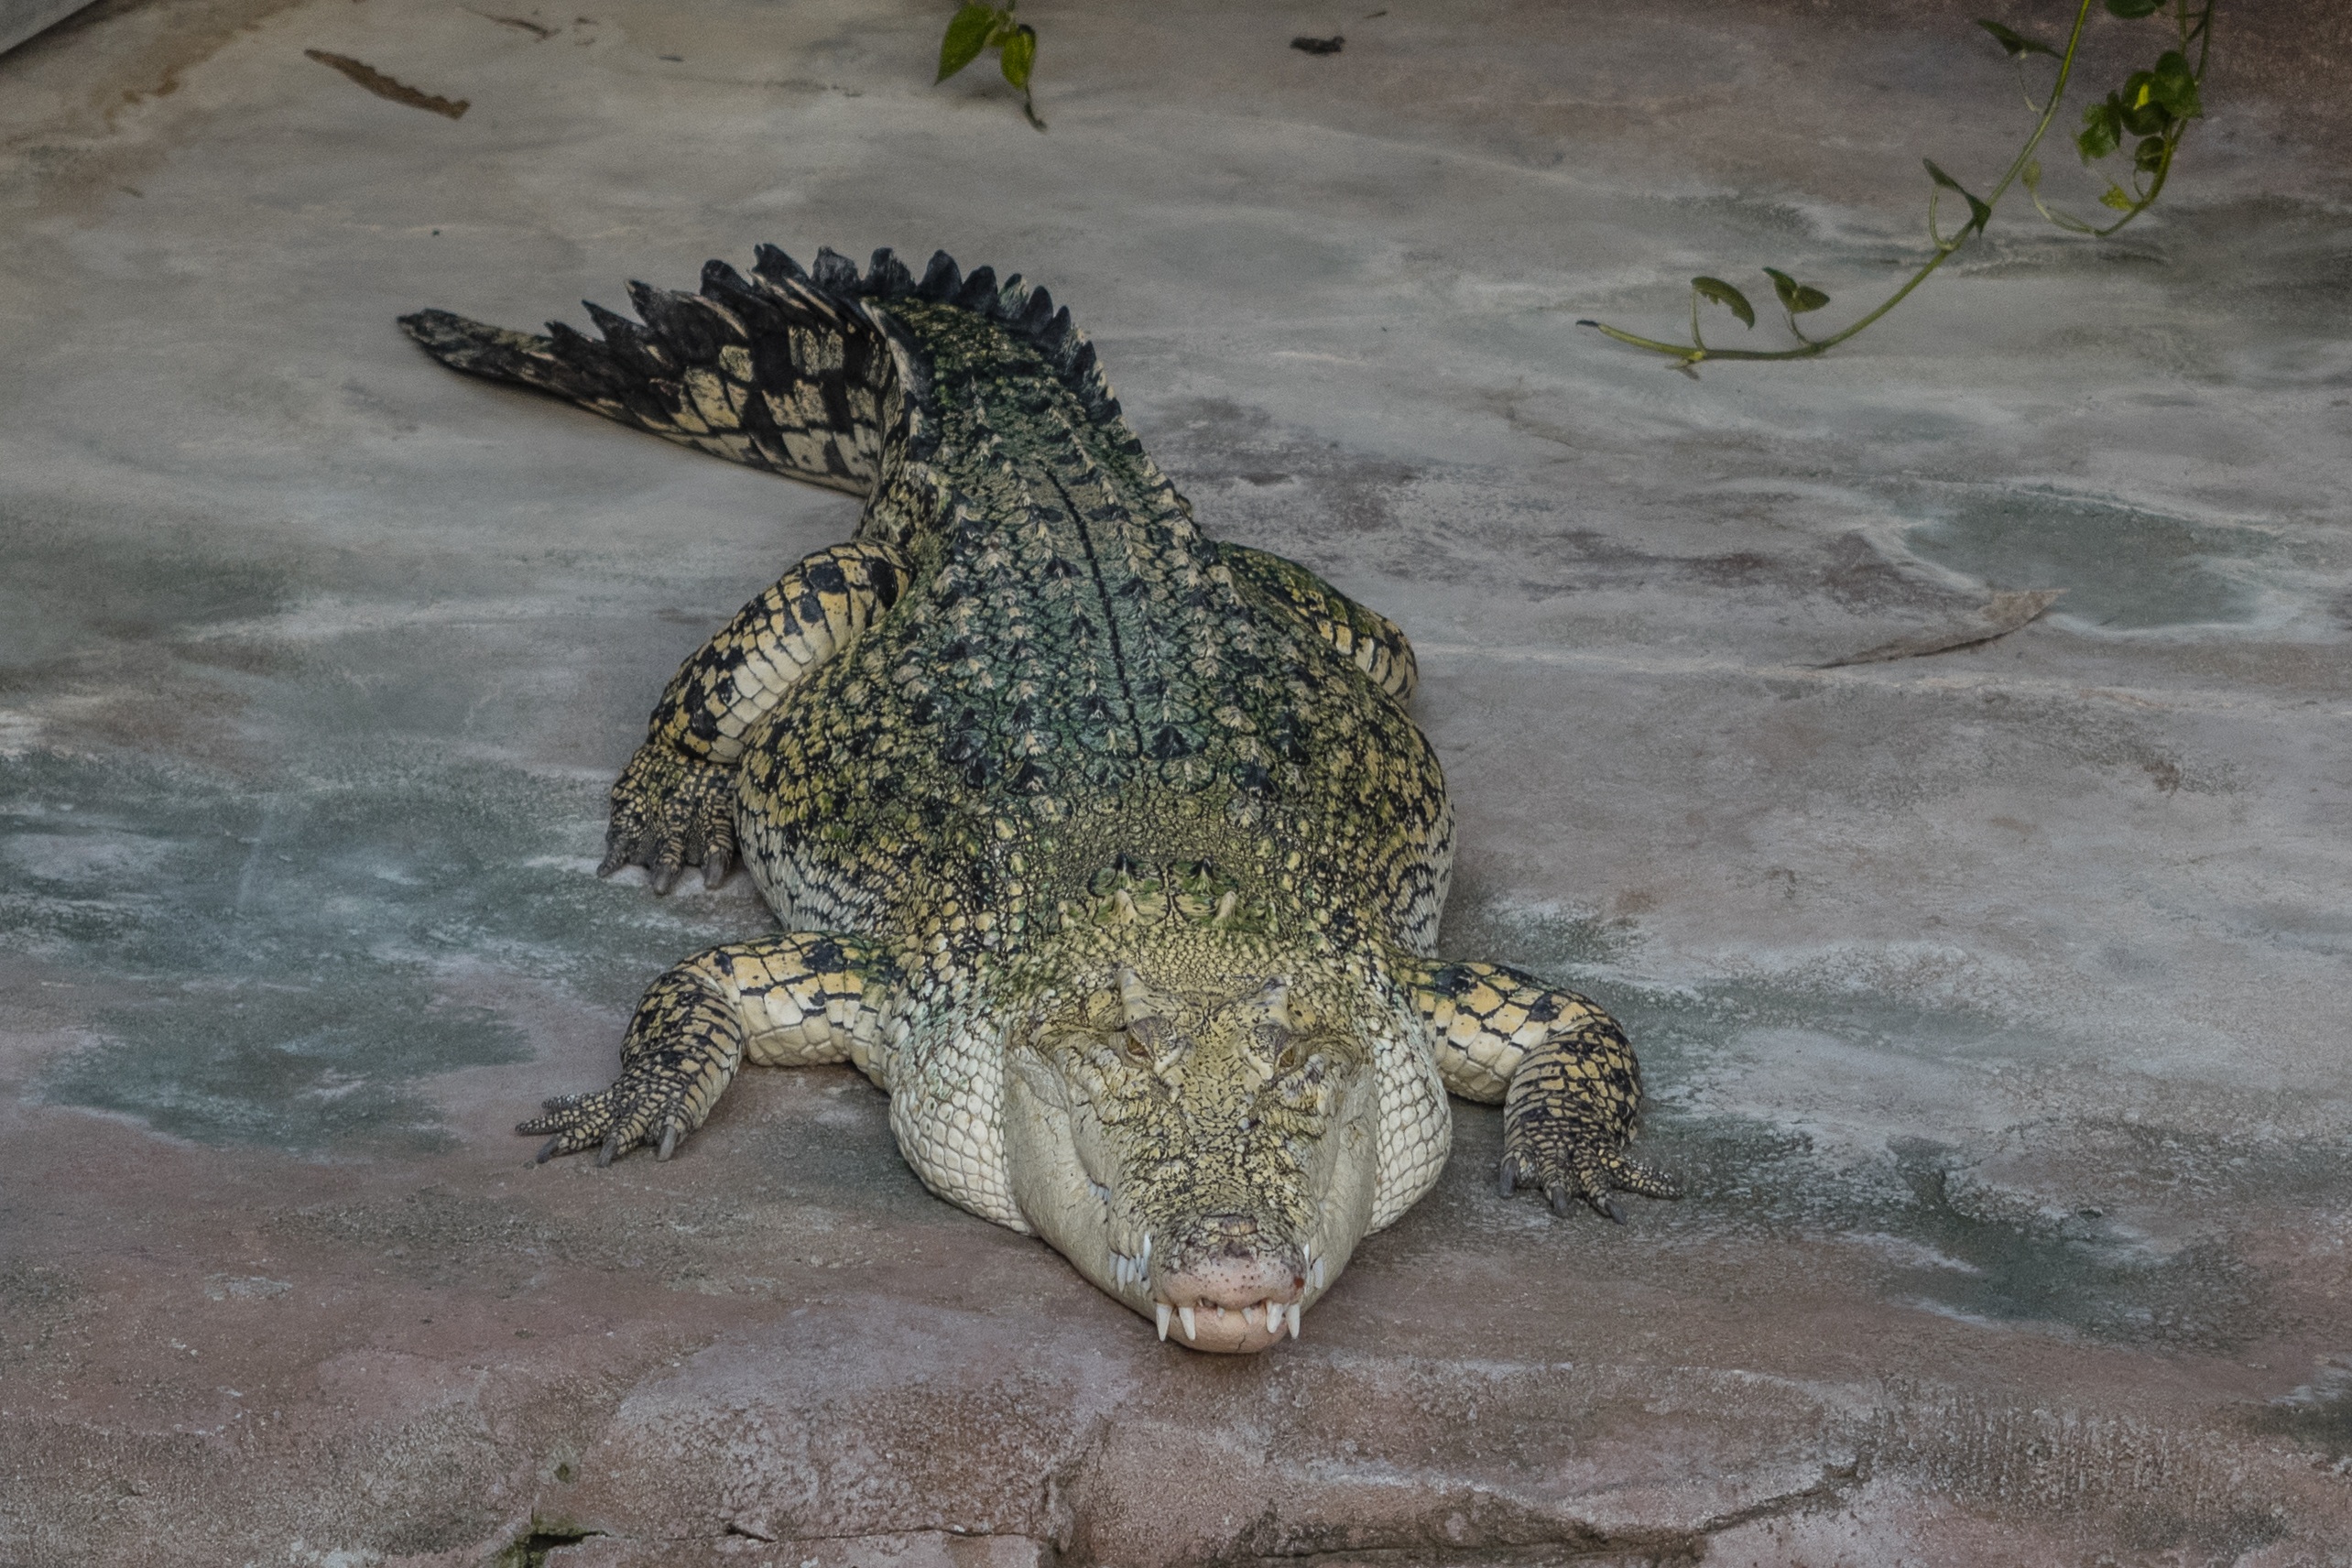
animal, wildlife, zoo, portrait, green, foot, predator, reptile, scale, close, fauna, lizard, crocodile, alligator, wild animal, grey, tail, head, vertebrate, tooth, risk, animal world, dangerous, carnivores, urtier, crocodilia, american alligator, marine biology, nile crocodile